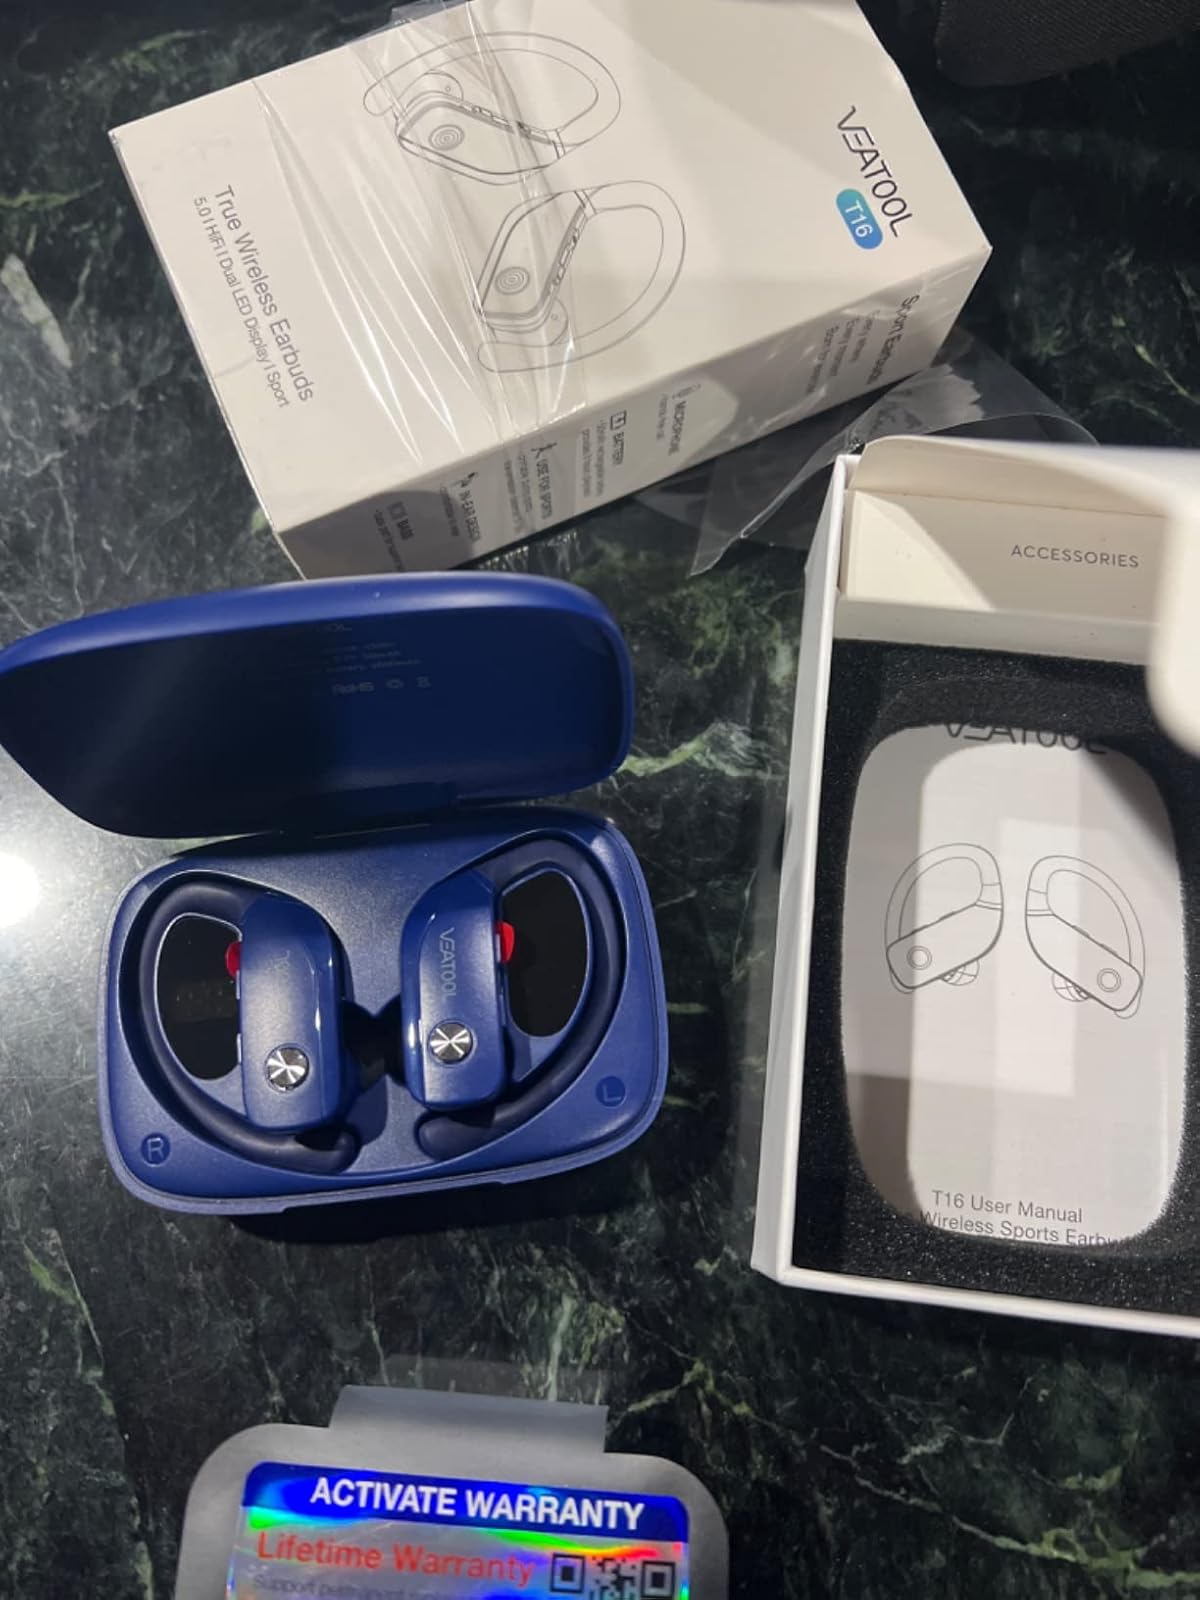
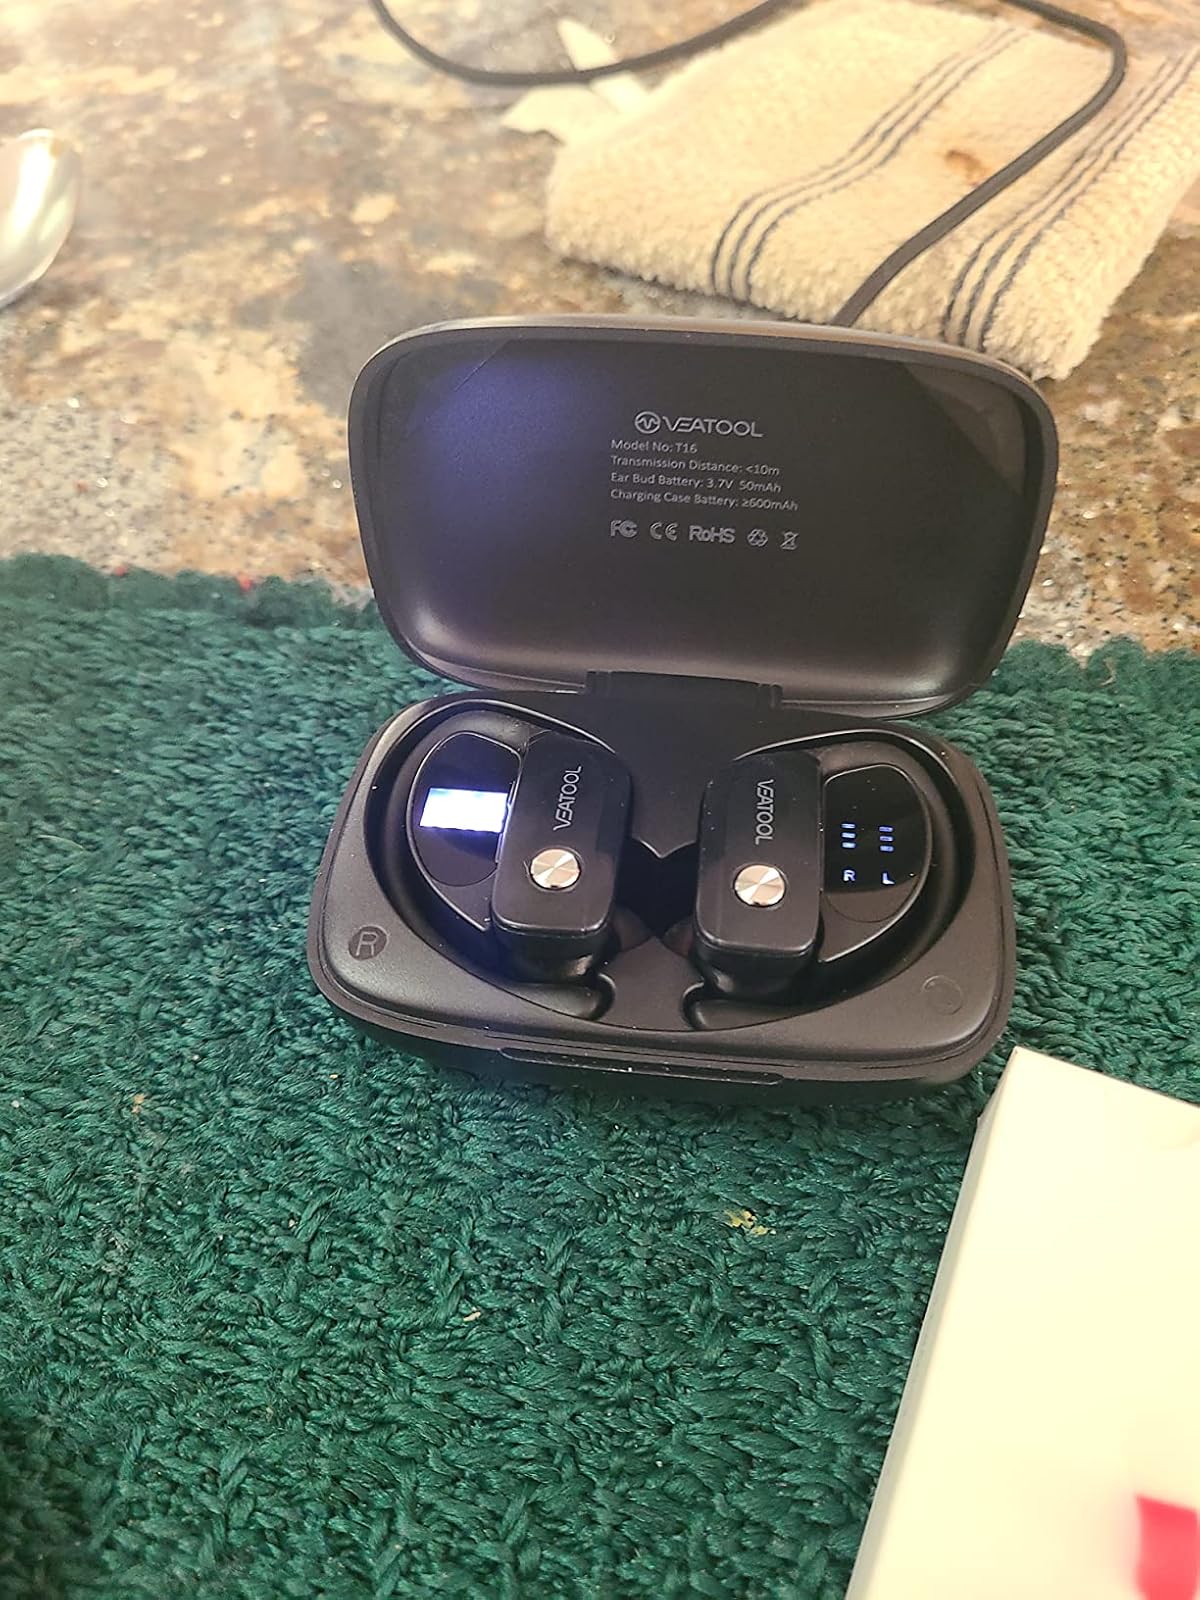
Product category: earbuds
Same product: no